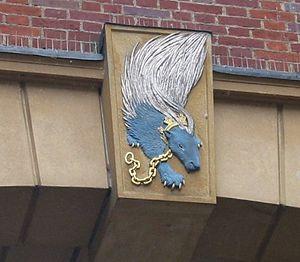
Sidney Sussex College est un des 31 collèges de l'université de Cambridge en Angleterre. Il a été fondé en 1596 par Frances Radclyffe, comtesse de Sussex. Sidney Sussex College de Cambridge est la sœur jumelle de St John's College de l'université d'Oxford. Le collège est notamment célèbre pour son enseignement des sciences et ses diplômés scientifiques opérant des postes exécutifs d'entreprise.
Une mascotte est un être ou une chose servant de symbole, d'emblème ou de porte-bonheur à un groupe de personnes, une institution ou une entreprise.